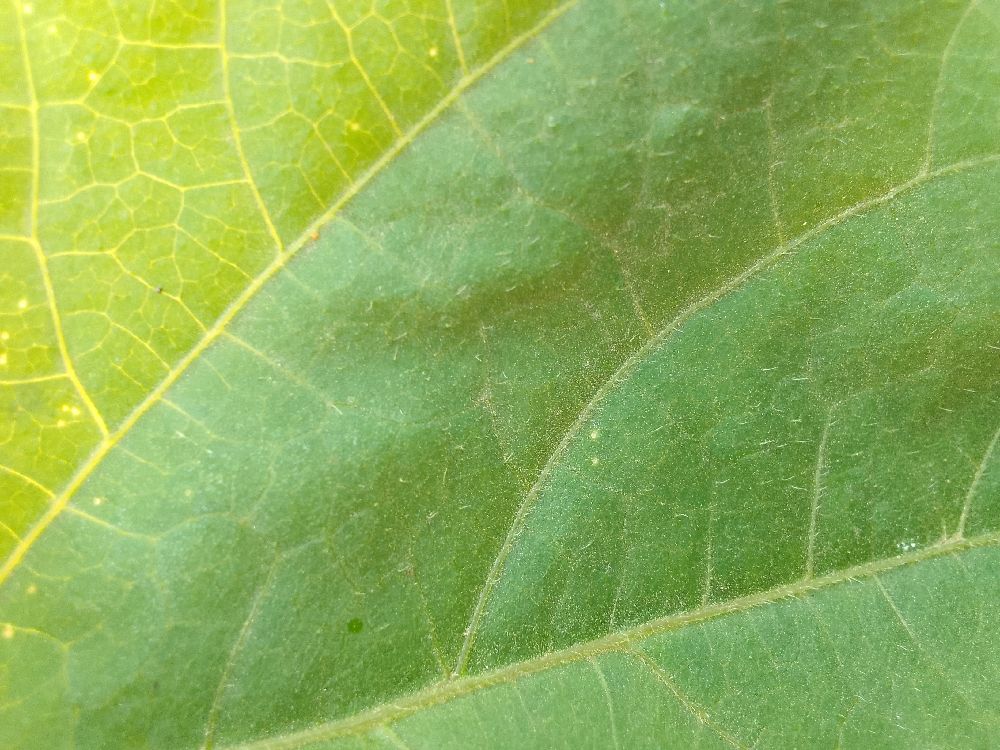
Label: healthy